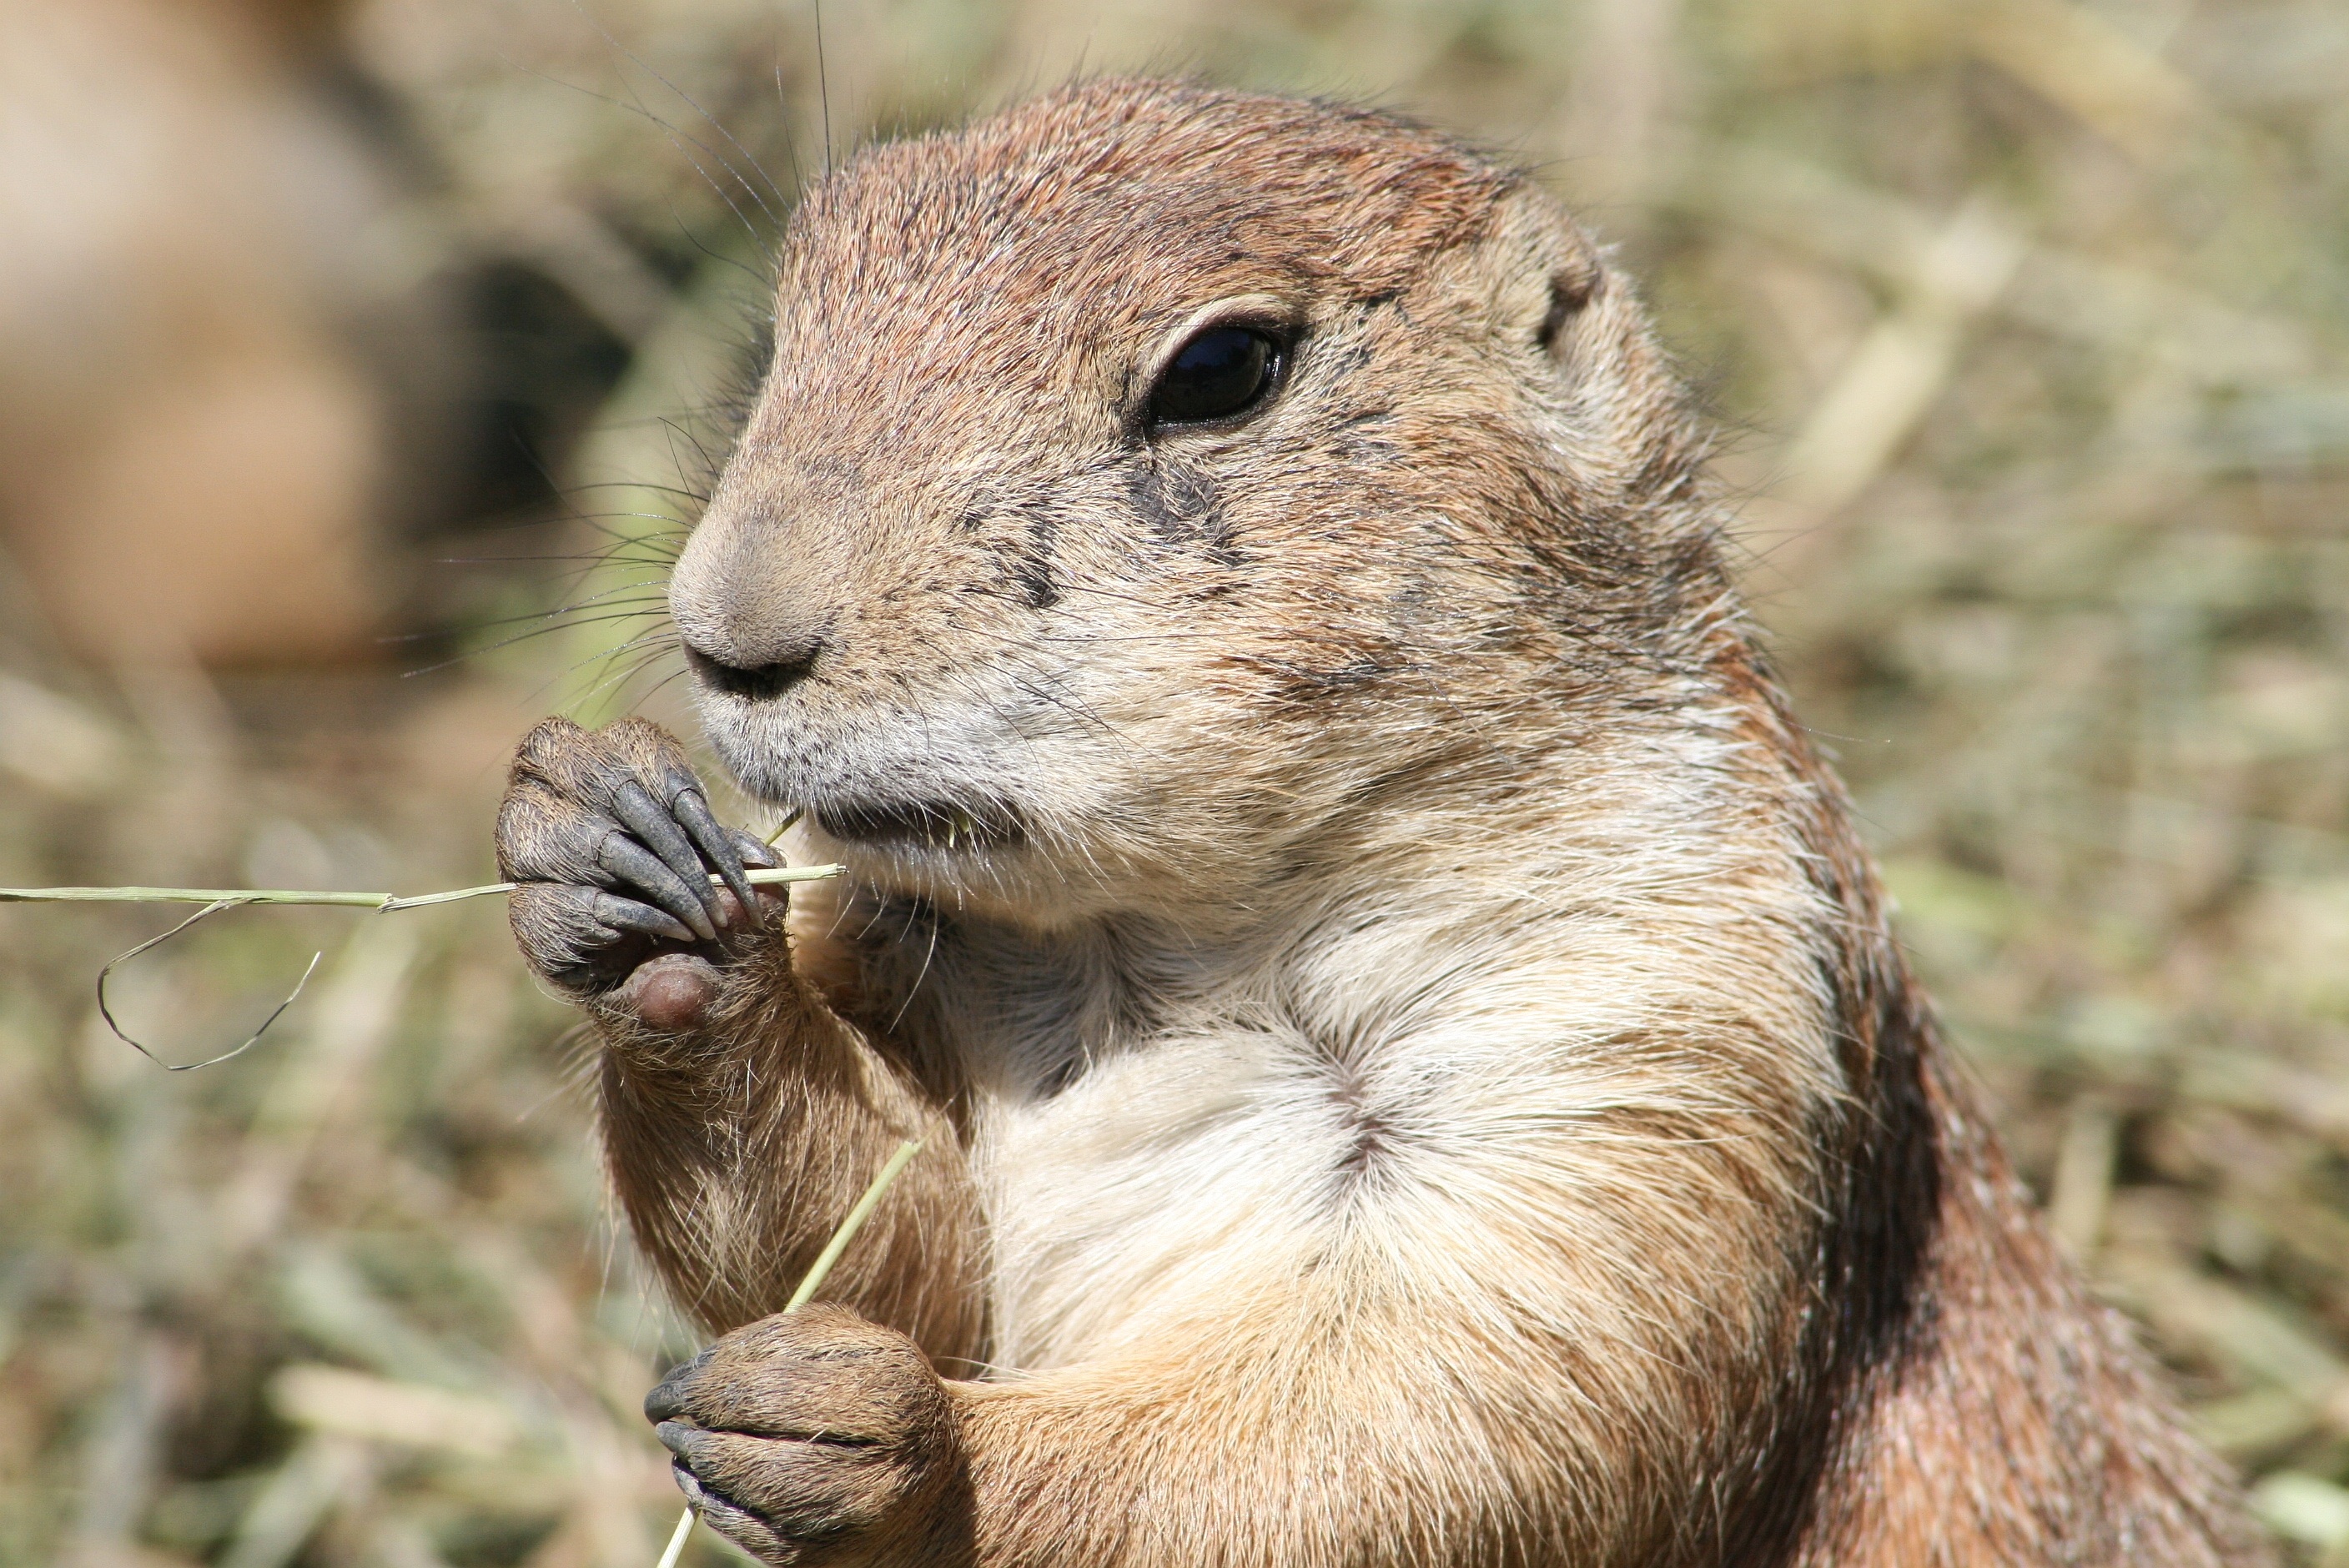
nature, animal, guy, wildlife, mammal, squirrel, rodent, fauna, eating, whiskers, straw, vertebrate, marmot, prairie dog, fox squirrel